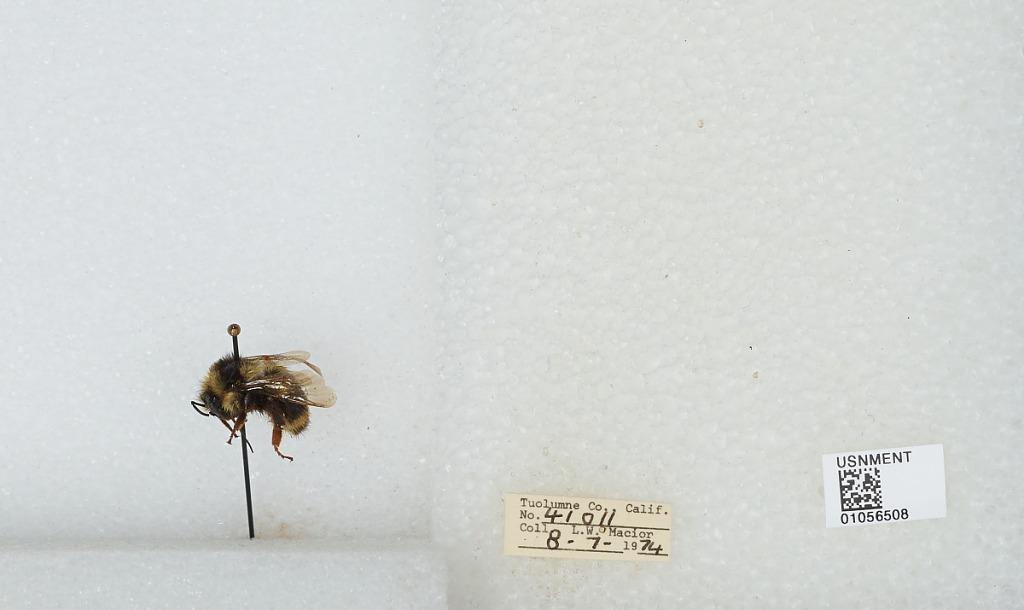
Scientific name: Bombus bifarius nearcticus
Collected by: L. Macior
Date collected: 1974-8-7
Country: United States
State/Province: California
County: Tuolumne
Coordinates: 38.02, -119.93